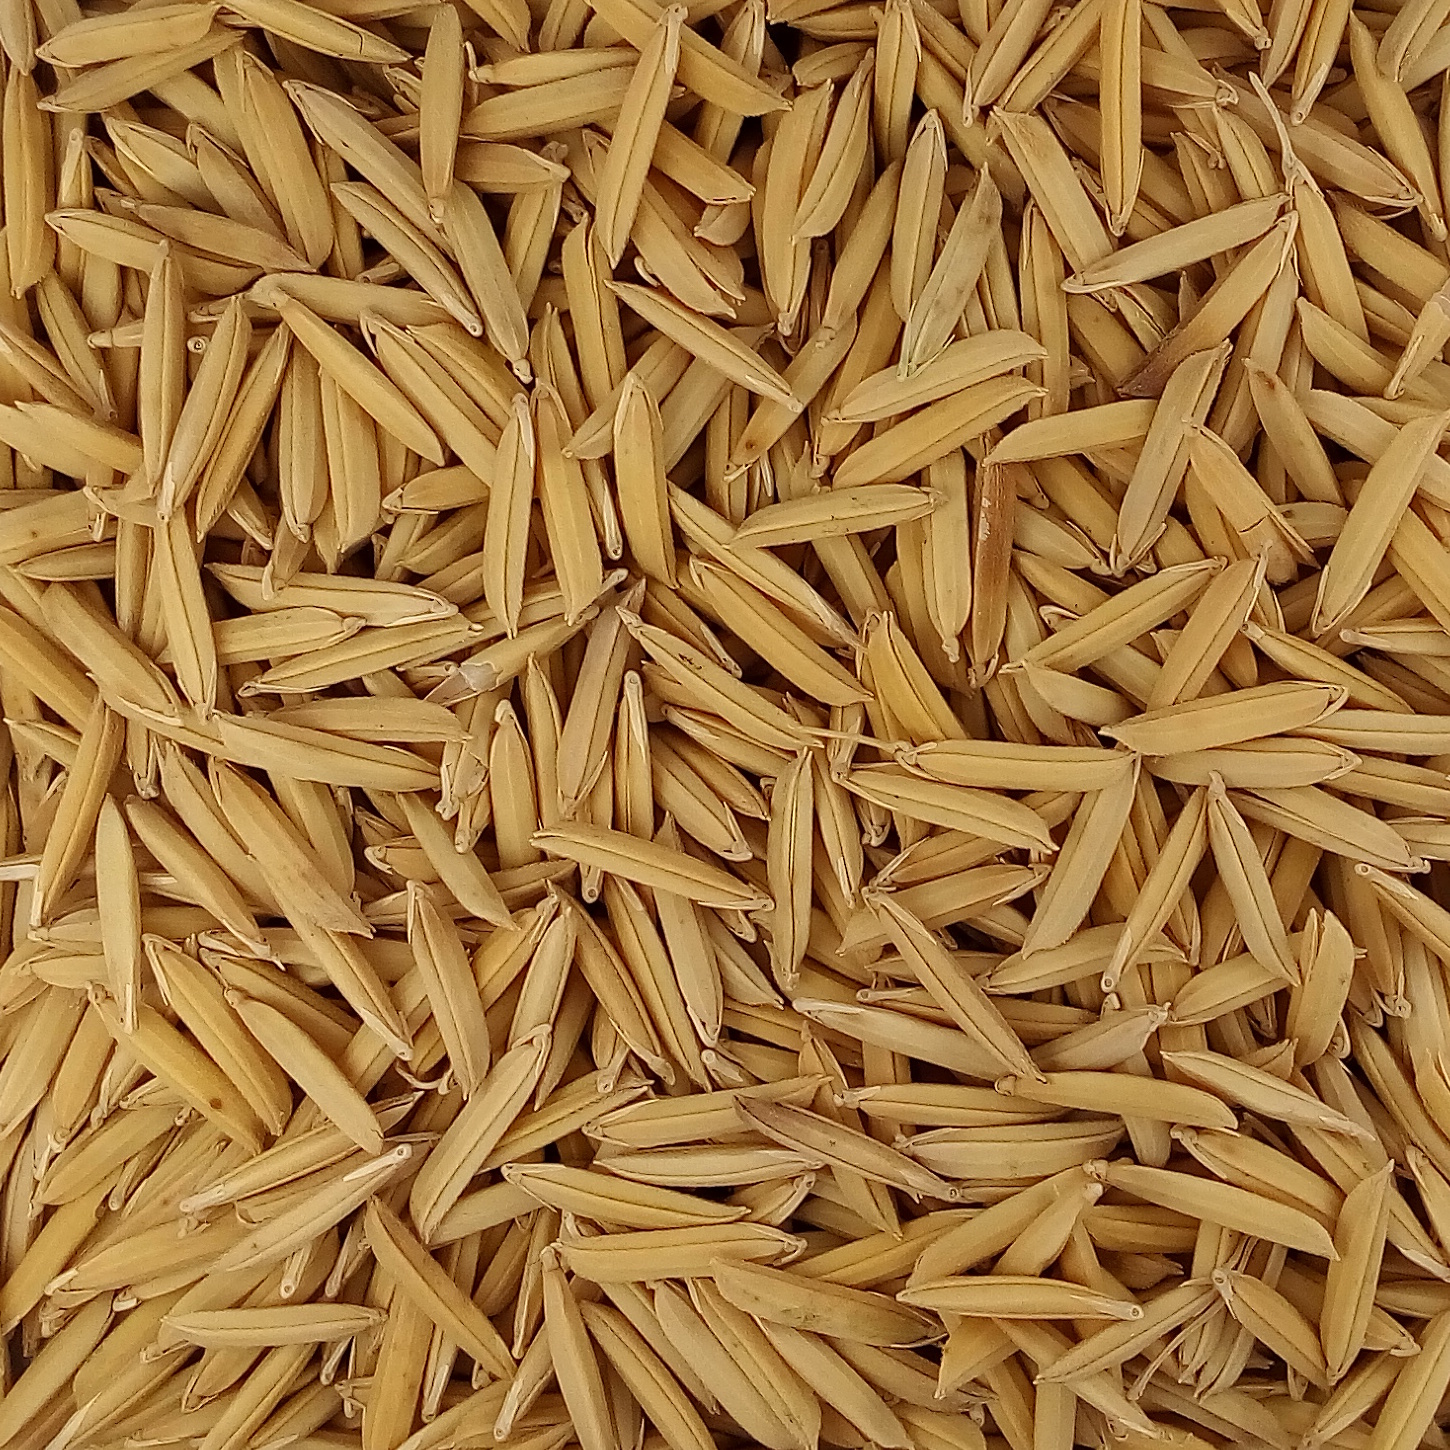
Rice seed variety: 1509